Portraiture in ancient Egypt

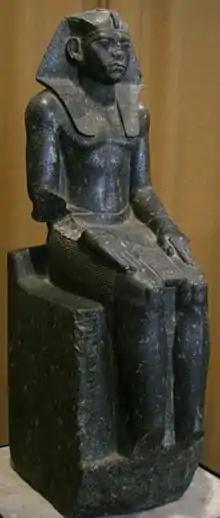
Statue of Amenemhat III from the Egyptian Collection of the Hermitage Museum

As to women, few naturalistic works of women prior to Late Period and Ptolemaic Period existed and "the great majority of female representations are idealized". Mainly, noble and high status women were highly idealized to express their eternal youth, beauty and fertility. This is not the case for non-elite women. The latter exhibit more variety of postures, costumes, activity and age as seen in scenes of working women, market places, and mothers and off springs. Such scenes have women with protruding bellies, sagging breasts, deep naso-labial folds ...etc. resulting into sometimes ugly, inelegant effect.